Mossel Bay

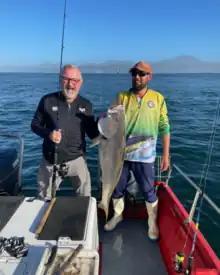
Dusky kob caught during a fishing charter in Mossel Bay

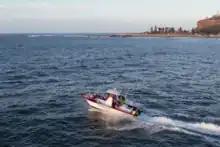
Fishing boat off The Point, Mossel Bay

Mossel Bay has been a beach holiday destination for South Africans for more than a century – a situation that received a particular boost after the Afrikaanse Taal en Kultuur Vereniging (ATKV) bought the farm Hartenbos in the 1930s, and began developing it as a holiday resort for its members.